King Estate Winery

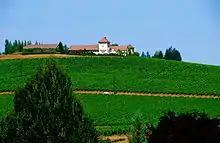
King Estate Winery and vineyards

King Estate Winery is Certified Organic by Oregon Tilth and in 2016 was certified as Biodynamic by Demeter USA, making it the largest Biodynamic vineyard in North America. In 2005, King Estate was recognized by Oregon Tilth as the Organic producer of the year.